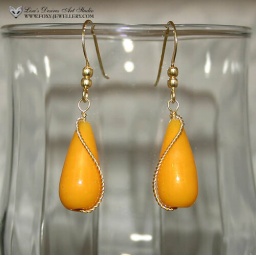
goldplated silver wire and earhooks-(vermeil), vintage orange glass drop earrings. Can be made also in dark-green color. $45